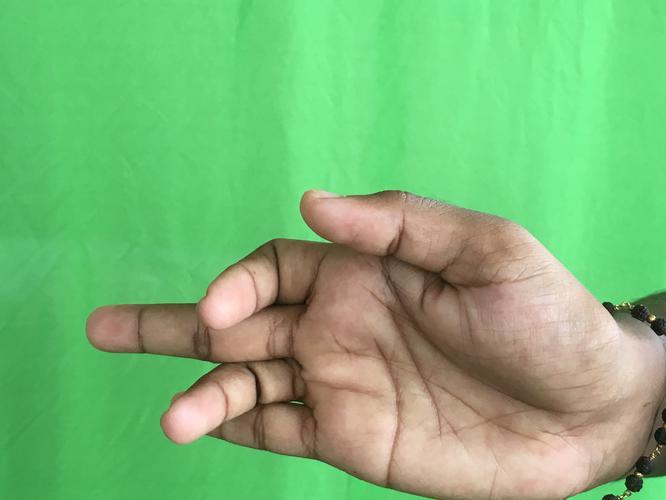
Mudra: Shukatundam
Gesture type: single_hand